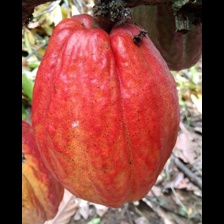
Label: sana